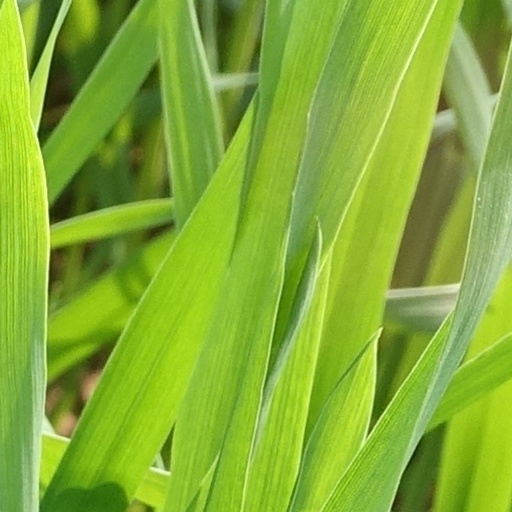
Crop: wheat